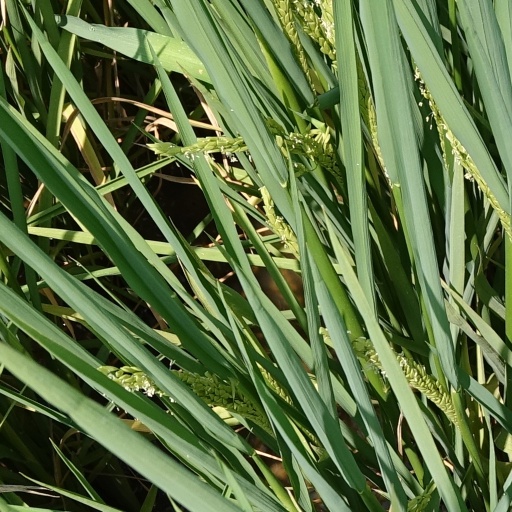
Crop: rice